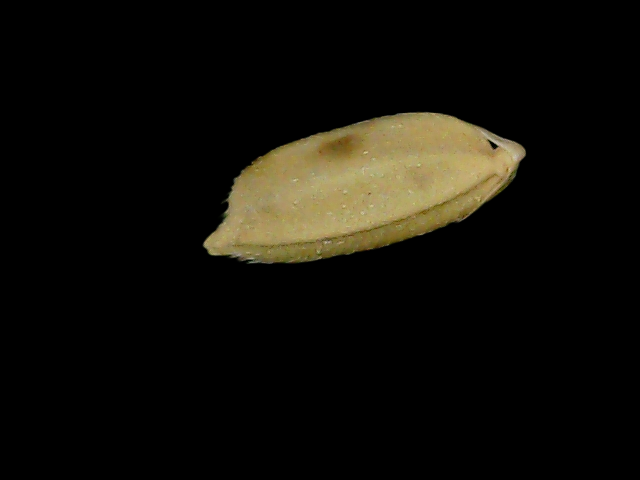
Rice variety: Bd76